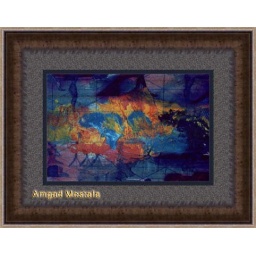
map in orange &amp;amp; blue